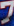
Number: 7